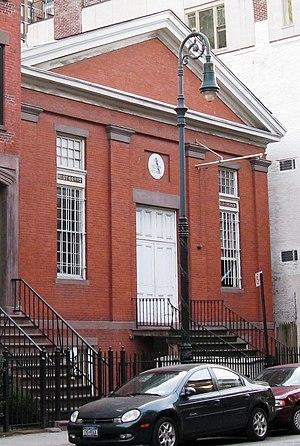
Steven Hill, de son vrai nom Solomon Krakovsky, né le 24 février 1922 à Seattle et mort le 23 août 2016 à Monsey dans l'État de New York, est un acteur américain. Il est aussi un adaptateur de pièces de théâtre à l’Actors Studio et à quelques reprises un auteur de théâtre durant les années 1940 et 1950.